Tsilkani cathedral

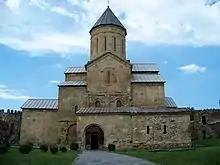
Tsilkani cathedral.

The Tsilkani cathedral of the Mother of God is a Georgian Orthodox church in the village of Tsilkani, Mtskheta Municipality, in Georgia's eastern region of Mtskheta-Mtianeti. Originally built in the 4th century, the church was repeatedly remodeled in the Middle Ages. The extant edifice is a domed cross-in-square design, contained in a walled enclosure with corner towers. It is inscribed on the list of the Immovable Cultural Monuments of National Significance.